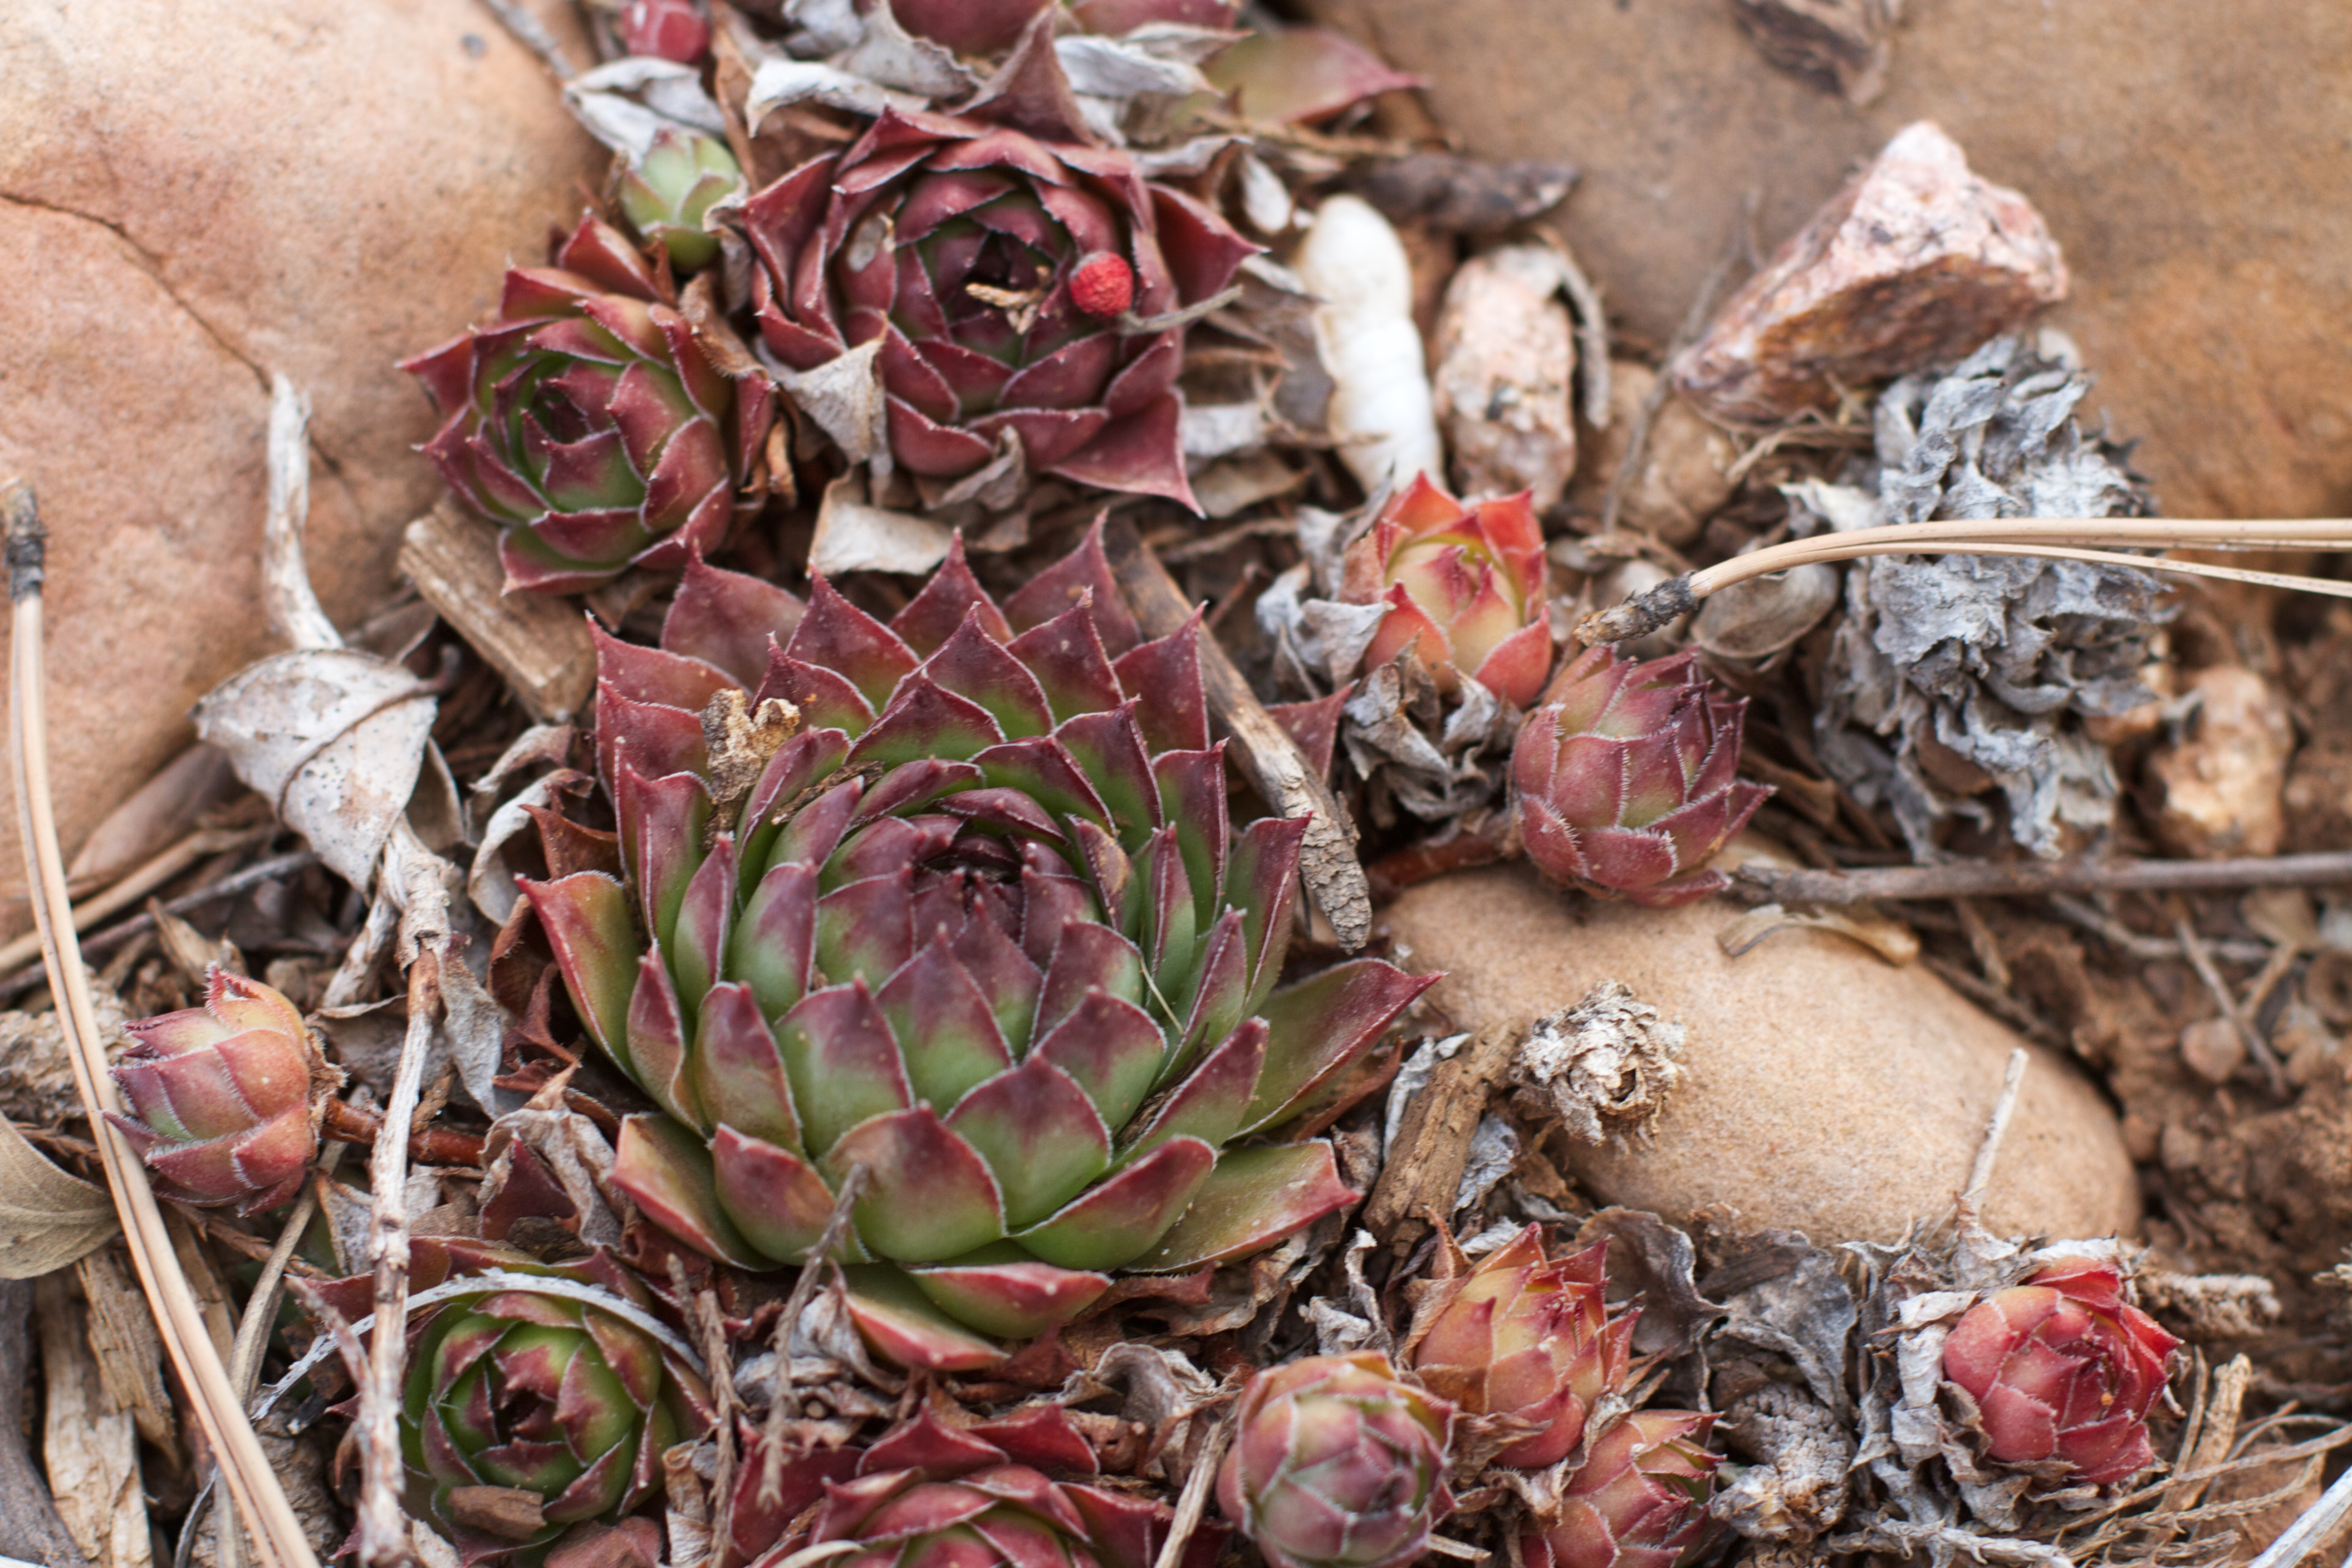
plant, leaf, flower, food, produce, vegetable, flora, flowering plant, land plant